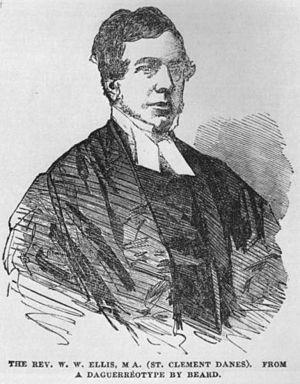
l'histoire du rugby à XV commence au XIXᵉ siècle, étant codifié pour la première fois le 7 septembre 1846 à Rugby. Un premier schisme en 1863 sépare football et rugby. En 1895, après des désaccords sur la compensation des heures de travail perdue, une d'une sécession se produit pour créer le rugby à XIII, ou rugby league.
L'équipe d’Angleterre de rugby à XV est l’équipe représentant l'Angleterre dans les compétitions internationales majeures de rugby à XV, la Coupe du monde et le Tournoi des Six Nations. Patronnée par la Fédération anglaise de rugby à XV ou Rugby Football Union, elle est considérée comme l'une des meilleures sélections nationales au monde de par son palmarès. Elle a notamment remporté 38 victoires dans le Tournoi dont treize Grands chelems ainsi que la Coupe du monde en 2003. Elle est de ce fait la seule sélection européenne à avoir remporté une Coupe du monde de rugby. Au 28 octobre 2019, elle se trouve à la première place du classement des équipes nationales de rugby à XV, elle cède cette place quelques jours plus tard après sa défaite en finale de coupe du monde.
Le rugby à XV en Angleterre est un sport populaire qui fait partie de la culture nationale. Les Anglais vouent une véritable passion pour le rugby, discipline dans laquelle les clubs anglais gagnent des trophées majeurs depuis les années 1970. La Rugby Football Union, créée en 1871, a la charge d'organiser et de développer le rugby à XV en Angleterre. Elle gère l'équipe d'Angleterre de rugby à XV, elle possède le stade de Twickenham.
William Webb Ellis, né le 24 novembre 1806 à Salford et mort le 24 février 1872 à Menton où il est enterré, serait l'inventeur britannique du rugby moderne. Elève à Rugby Il aurait pris le ballon en mains en pleine course lors d'un match de football entre écoliers en 1823, donnant un style et un nom ce nouveau sport. Il s'agit en réalité d'une légende bien ancrée participant à l'histoire de ce sport. Toutefois, le World Rugby a baptisé le trophée de la Coupe du monde William Webb Ellis.
Le rugby à XV, aussi appelé rugby union dans les pays anglophones, qui se joue par équipes de quinze joueurs sur le terrain avec des remplaçants, est la variante la plus pratiquée du rugby, famille de sports collectifs, dont les spécificités sont les mêlées et les touches, mettant aux prises deux équipes qui se disputent un ballon ovale, joué à la main et au pied.
Le terme rugby est utilisé pour désigner une famille de sports collectifs de ballon dont les règles sont issues du football pratiqué la première moitié du XIXᵉ siècle à l'école de Rugby en Angleterre.
La Coupe d'Angleterre de rugby à XV, également appelée coupe anglo-galloise de 2005 à 2018, est une compétition à élimination directe mettant aux prises les clubs anglais depuis 1972.
Le championnat d'Angleterre de rugby à XV rassemblant les douze clubs de l'élite anglaise est créé en 1987. Ce championnat est successivement dénommé Courage League National Division One, Allied Dunbar Premiership, Zurich Premiership, Guinness Premiership, Aviva Premiership, puis Gallagher Premiership au gré des parrainages.